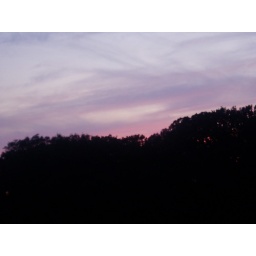
I liked this one because of the trees in the background and the little bit of clouds that were there.